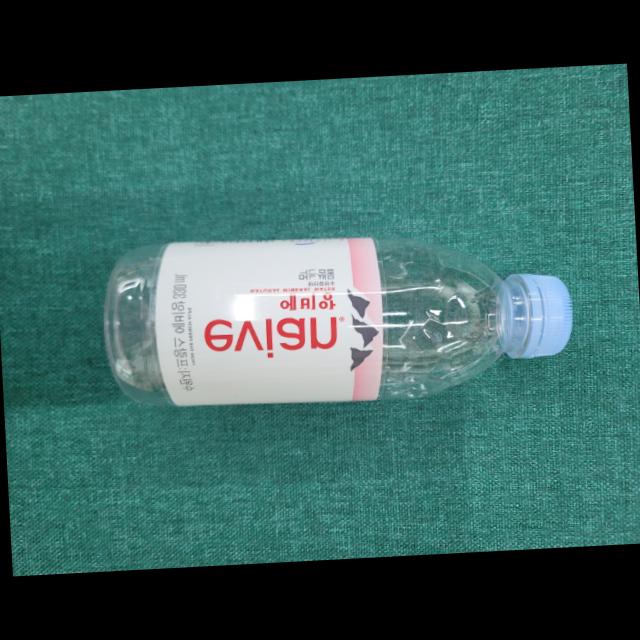
Label: bottles